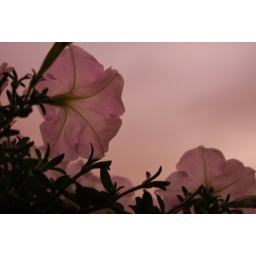
balcony flowers against the storm!